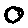
Label: 0